Vinaya Piṭaka

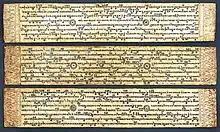
Three folios from the palm-leaf manuscript of Vinaya Pitaka made in Myanmar in the year 1856. Palazzo Madama, Turin

The Vinaya Piṭaka (English: "Basket of Discipline") is the first of the three divisions of the Pali Tripitaka, the definitive canonical collection of scripture of Theravada Buddhism. The other two parts of the Tripiṭaka are the Sutta Piṭaka and the Abhidhamma Piṭaka. Its primary subject matter is the monastic rules of conduct for monks and nuns of the "Sangha".